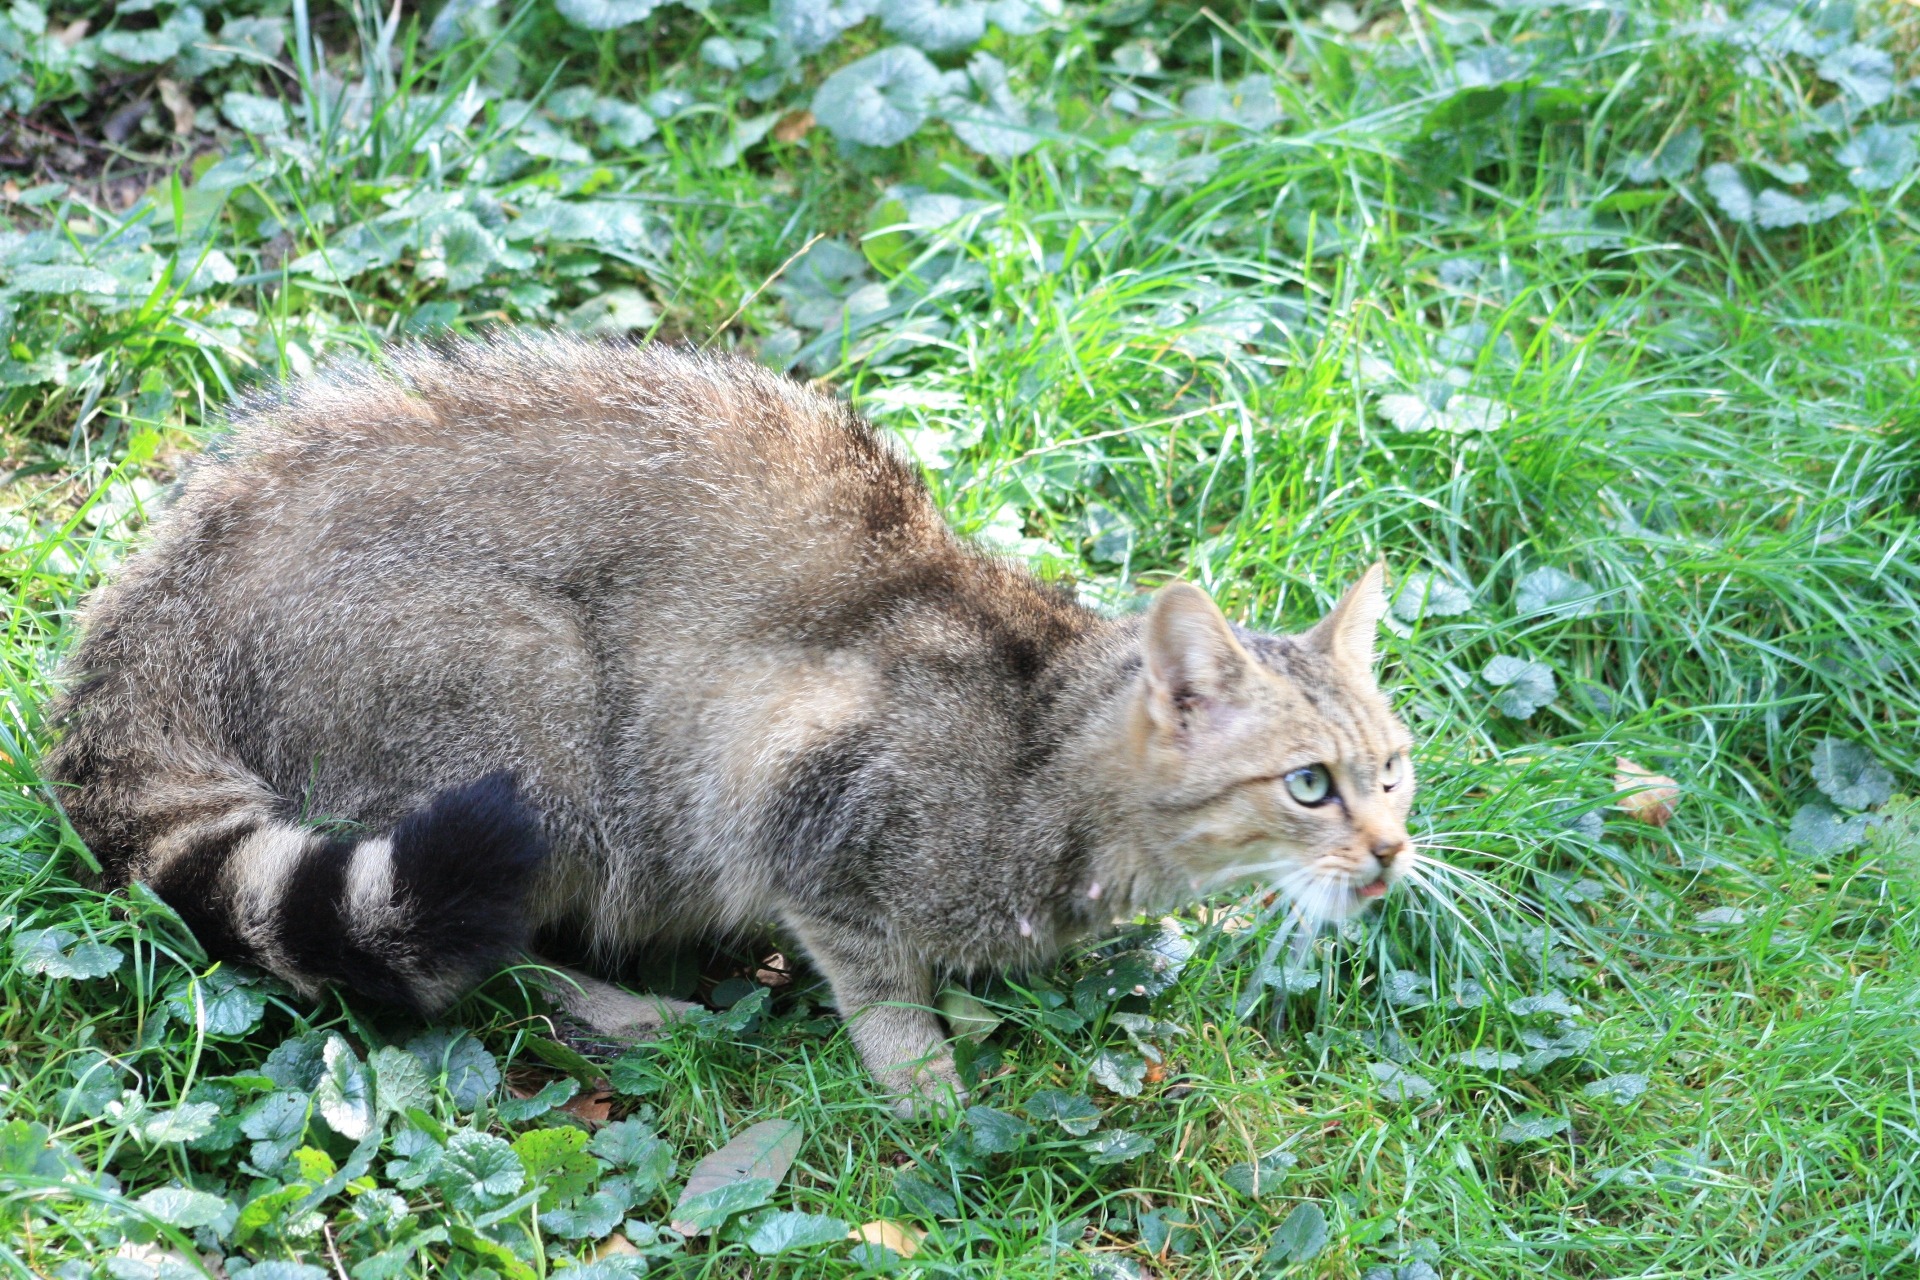
nature, grass, animal, wildlife, cat, mammal, fauna, whiskers, vertebrate, attention, wildcat, wild cat, small to medium sized cats, cat like mammal